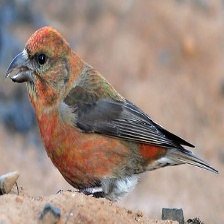
Species: RED CROSSBILL
Scientific name: LOXIA CURVIROSTRA